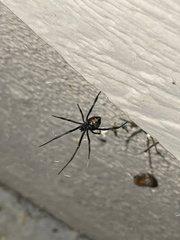
Species: Lactrodectus_hesperus